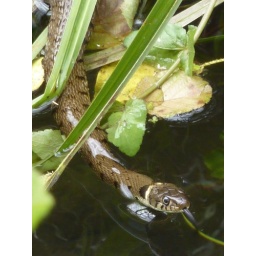
Grass snake seen swimming in a channel beside the River Itchen, Winchester water meadows, Hampshire, England. 21June2010